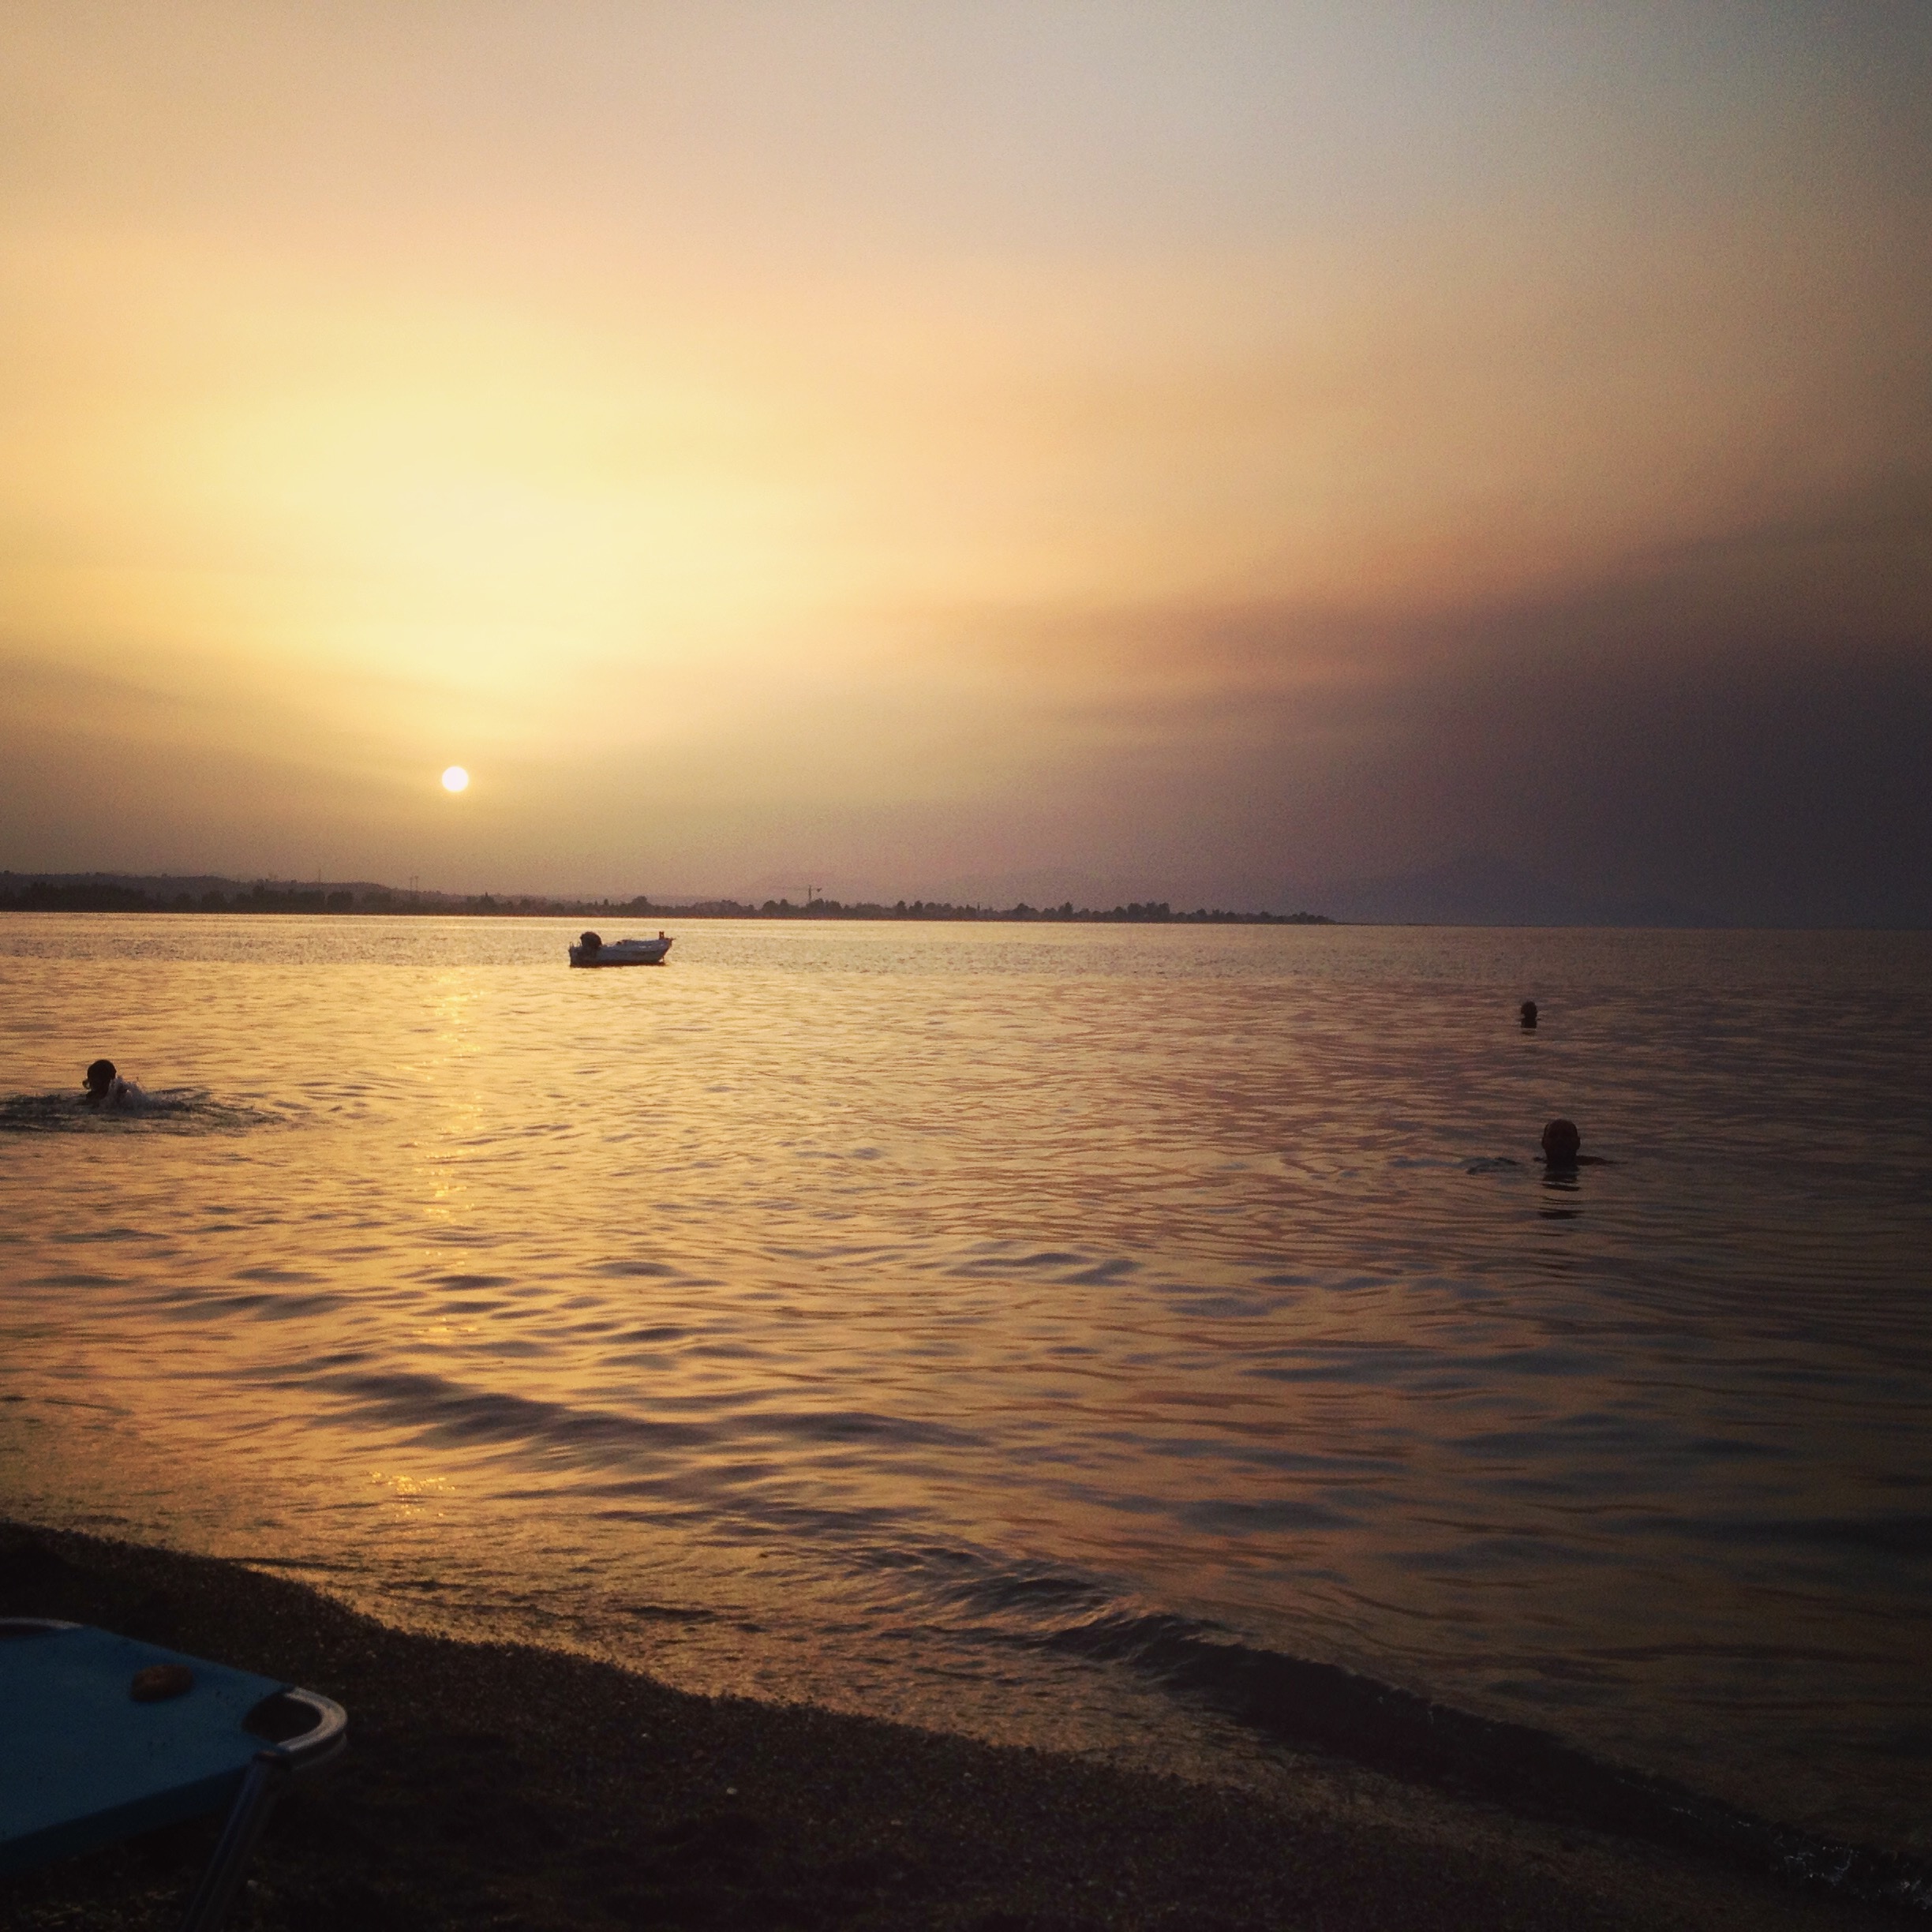
beach, sea, coast, ocean, horizon, cloud, sun, sunrise, sunset, sunlight, morning, shore, lake, dawn, dusk, evening, reflection, bay, body of water, afterglow